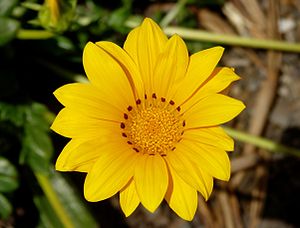
Påfugleblomst / Galleri
Påfugleblomst er en slægt af planter i kurvblomst-familien, hjemmehørende i det sydlige Afrika. De producerer naturligt blomster i nuancer af gul og orange, men sorter af mange andre farver er fremavlet.